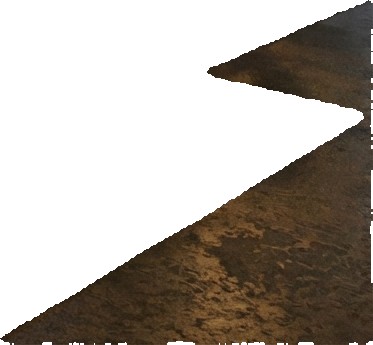
Surface category: floors